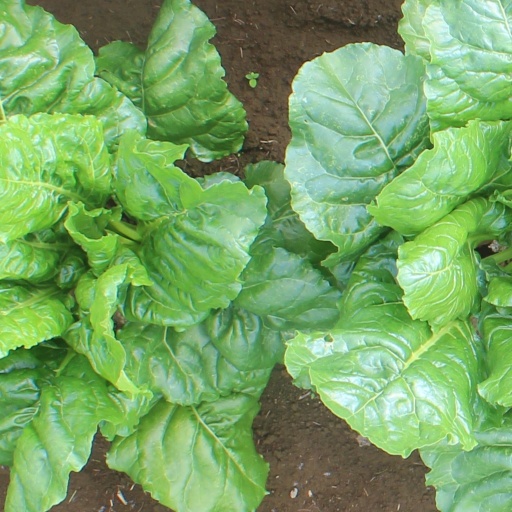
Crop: sugar beet